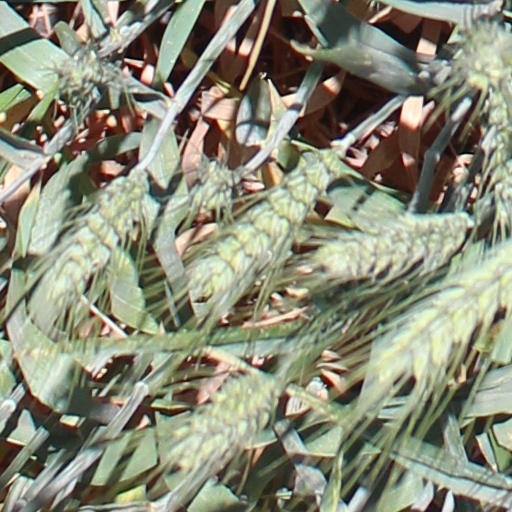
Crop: wheat